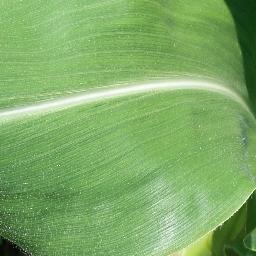
Label: Corn___healthy